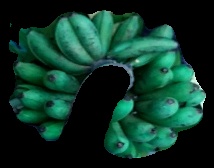
Variety: rasbale
Grade: grade3